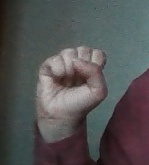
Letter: saad